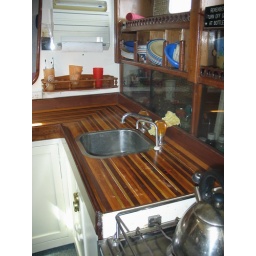
Galley - standing in front of fridge/freezer looking fwd. Filtered water and hot/cold pressure over sink.